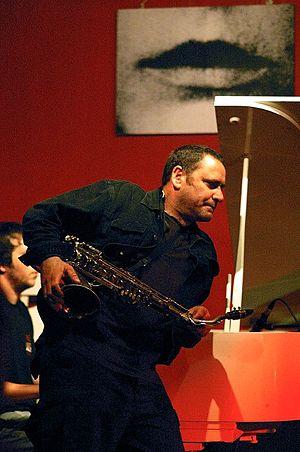
Gilad Atzmon est un jazzman et militant antisioniste britannique, né en Israël et résidant actuellement à Londres.